Gabriel Fauré

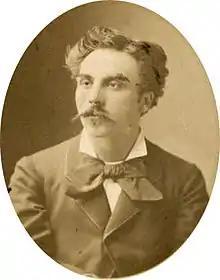
Fauré in 1875

After France's defeat by Prussia, there was a brief, bloody conflict within Paris from March to May 1871 during the Commune. Fauré escaped to Rambouillet where one of his brothers lived, and then travelled to Switzerland, where he took up a teaching post at the École Niedermeyer, which had temporarily relocated there to avoid the violence in Paris. His first pupil at the school was André Messager, who became a lifelong friend and occasional collaborator. Fauré's compositions from this period did not overtly reflect the turmoil and bloodshed. Some of his colleagues, including Saint-Saëns, Gounod and Franck, produced elegies and patriotic odes. Fauré did not, but according to his biographer Jessica Duchen, his music acquired "a new sombreness, a dark-hued sense of tragedy ... evident mainly in his songs of this period including "L'Absent", "Seule!" and "La Chanson du pêcheur"."